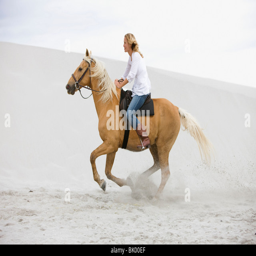
girl riding horse on the beach